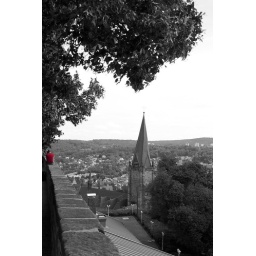
Girl in a red shirt sitting on a ledge at the Marburg Castle overlooking the Lutherische Pfarrkirche St. Marie in Marburg, Hesse.